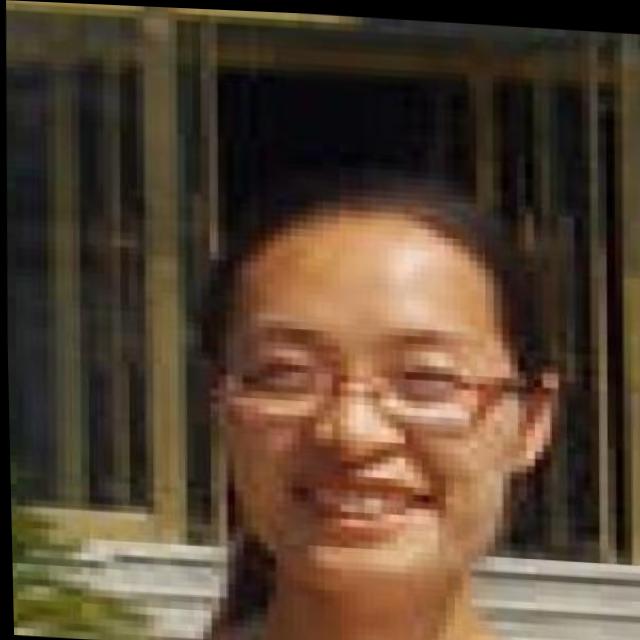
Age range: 21-44